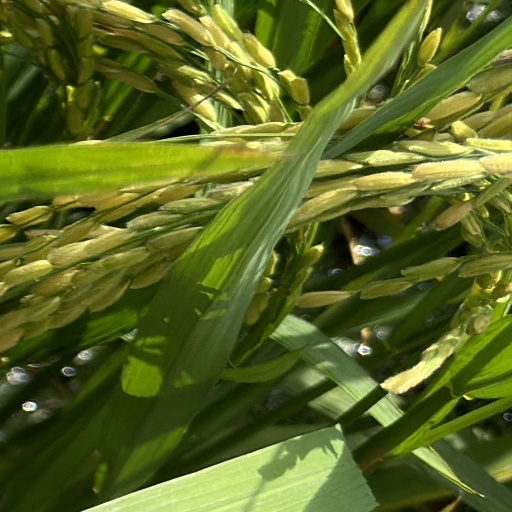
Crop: rice